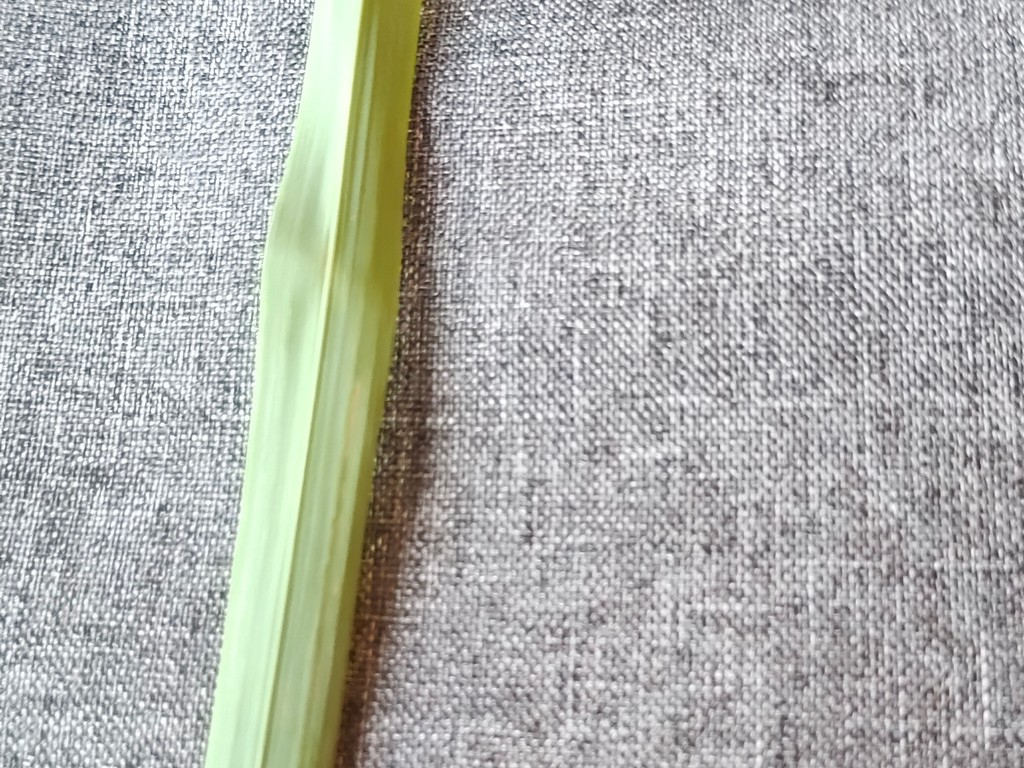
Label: Healthy